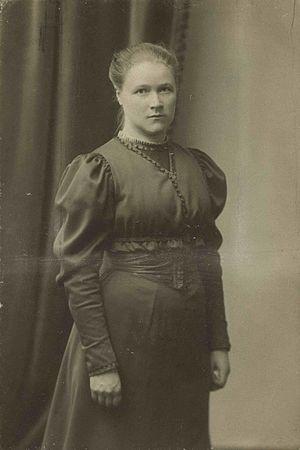
Hilja Pärssinen, née le 13 juillet 1876 à Halsua et morte le 23 septembre 1935 à Helsinki, est une femme politique finlandaise. Étant l'une des dix-neuf premières femmes élues au Parlement finlandais, elle est l'une des dix-neuf premières femmes au monde à siéger dans une assemblée législative nationale. Hilja Pärssinen a eu comme idée pour inciter les femmes à se rendre dans les urnes de créer une journée de la femme qui rapidement se répandra en dehors de l'Europe